Martin Schlumpf

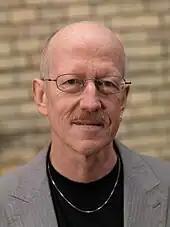
The musician in 2011

Martin Schlumpf (born 3 December 1947) is a Swiss musician, composer, conductor, improviser (double bass, saxophone and bass clarinet) and academic teacher.